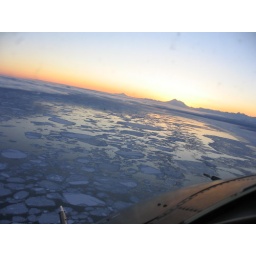
Out the front window of the 212 flying over Cook Inlet.